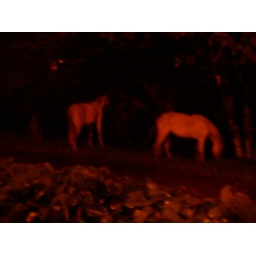
In the dead of night, six horses walked down the street and into the soccer field in front of the house! WTF